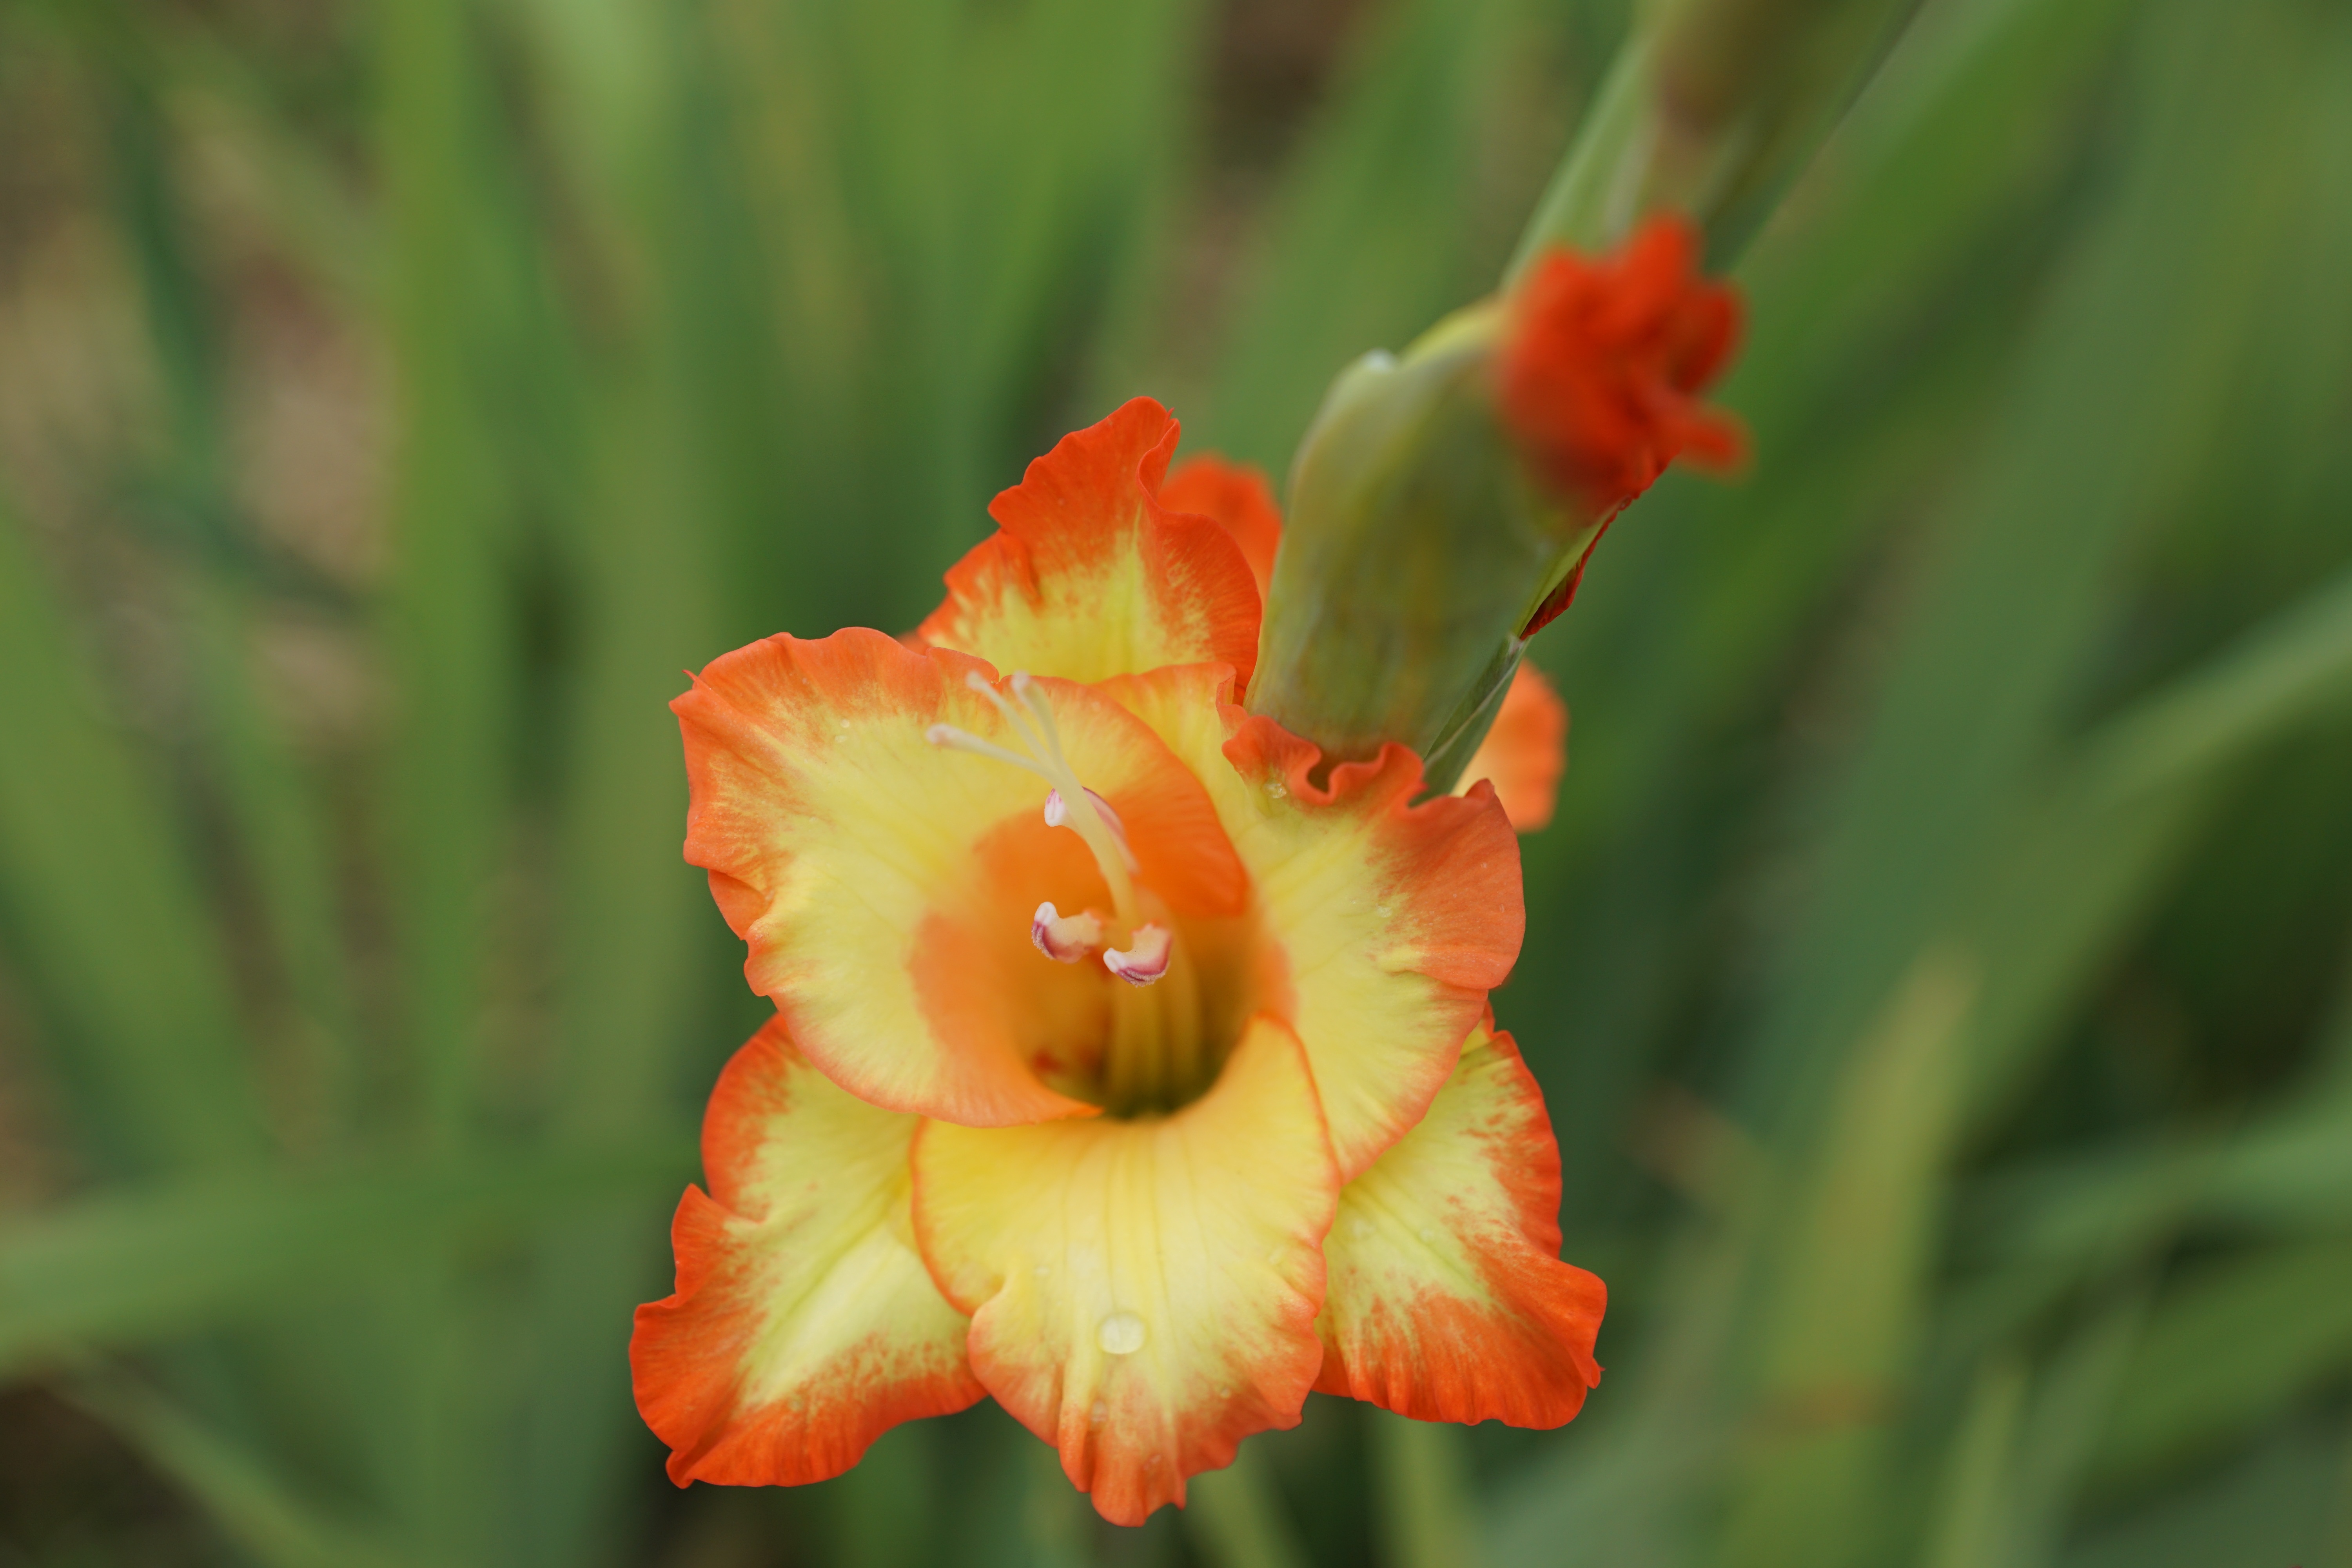
nature, plant, flower, petal, green, pasture, park, botany, yellow, flora, wildflower, flowers, close up, daylily, gladiolus, macro photography, flowering plant, plant stem, land plant